Household Accounts

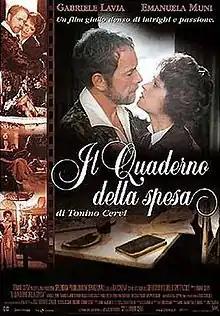

Household Accounts is a 2003 Italian mystery-drama film directed by Tonino Cervi.